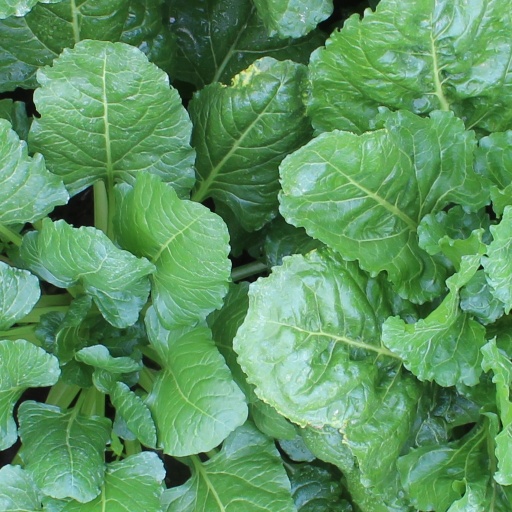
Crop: sugar beet